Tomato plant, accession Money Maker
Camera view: vertical (180 deg); turntable rotation: 60 degrees
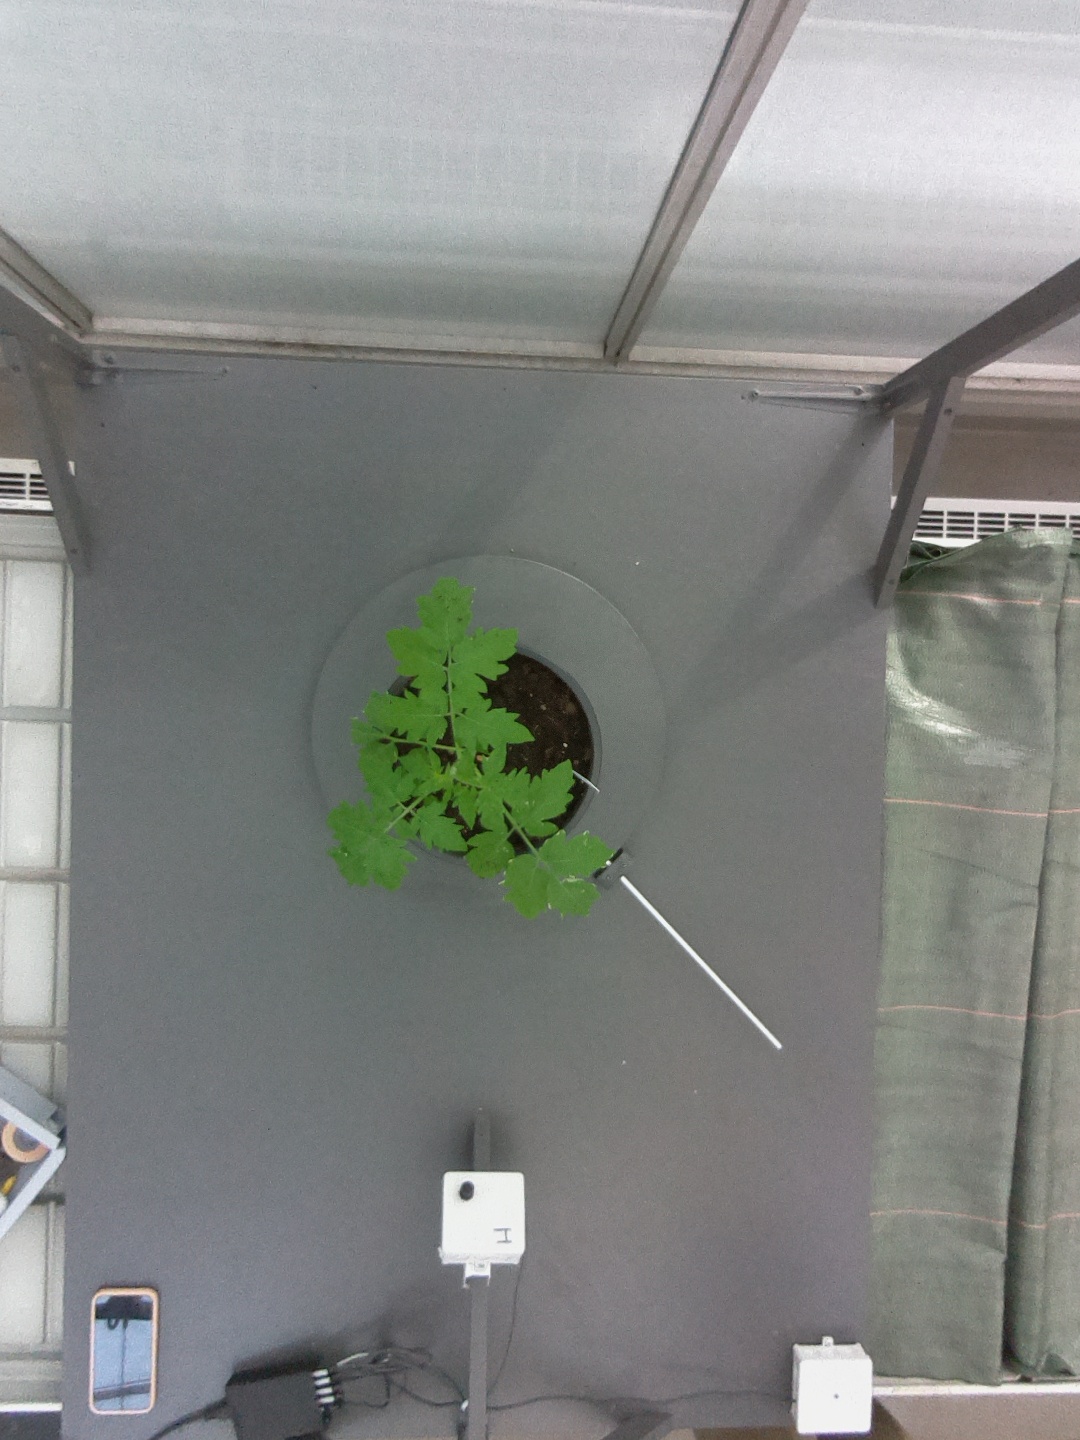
BBCH growth stage 13: 6 of true leaves visible